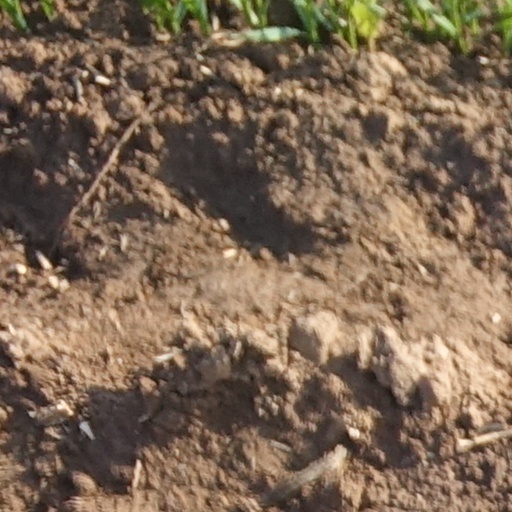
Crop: wheat